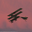
Label: airplane